Santa Monica, California

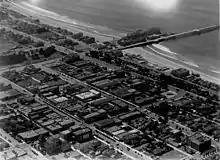
Aerial view of Santa Monica,

After the American conquest of California, Mexico signed the Treaty of Guadalupe Hidalgo, which gave Mexicans and Californios living in state certain unalienable rights. U.S. government sovereignty in California began on February 2, 1848.